The Assassination of the Duke of Guise

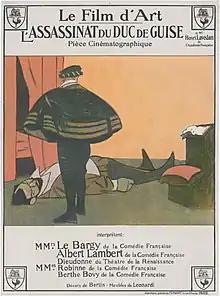

The Assassination of the Duke of Guise (1908) (original French title: La Mort du duc de Guise; often referred to as L'Assassinat du duc de Guise) is a French "film d'art" silent film directed by Charles le Bargy and André Calmettes, adapted by Henri Lavedan, and featuring actors of the Comédie-Française and prominent set designers. It is one of the first films to feature both an original film score, composed by Camille Saint-Saëns, and a screenplay by an eminent screenwriter.